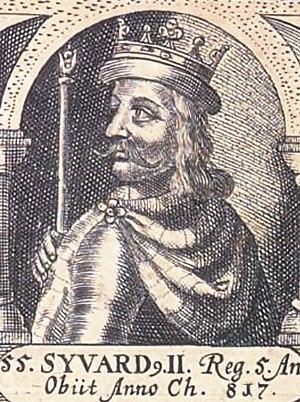
Siegfried II, est le co-roi des Danois en 812.